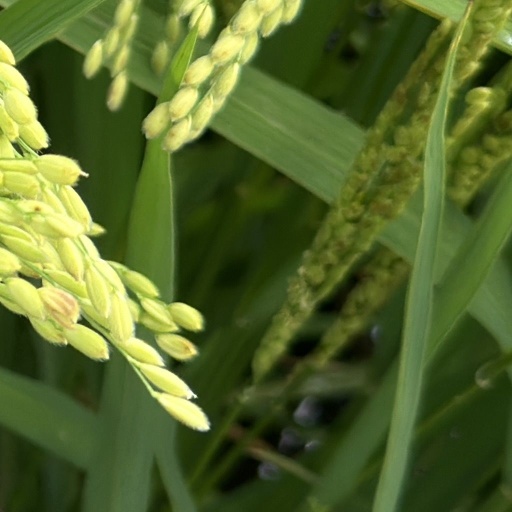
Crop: rice